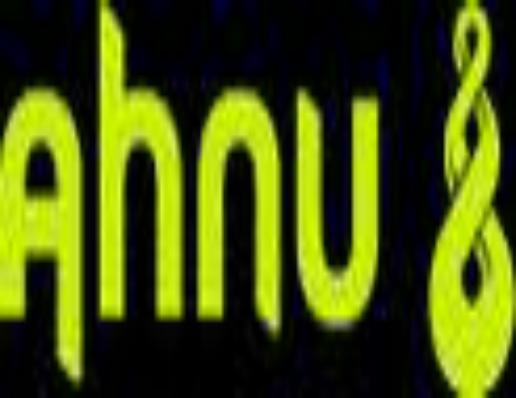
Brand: Ahnu
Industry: Clothes